Electoral district of Normanby (Victoria)

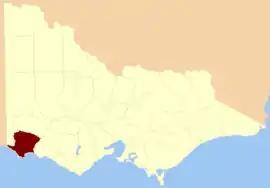
Location in Victoria

The Electoral district of Normanby was an electoral district in the Legislative Assembly of Victoria, it covered an area from the South Australian border to Portland Bay.